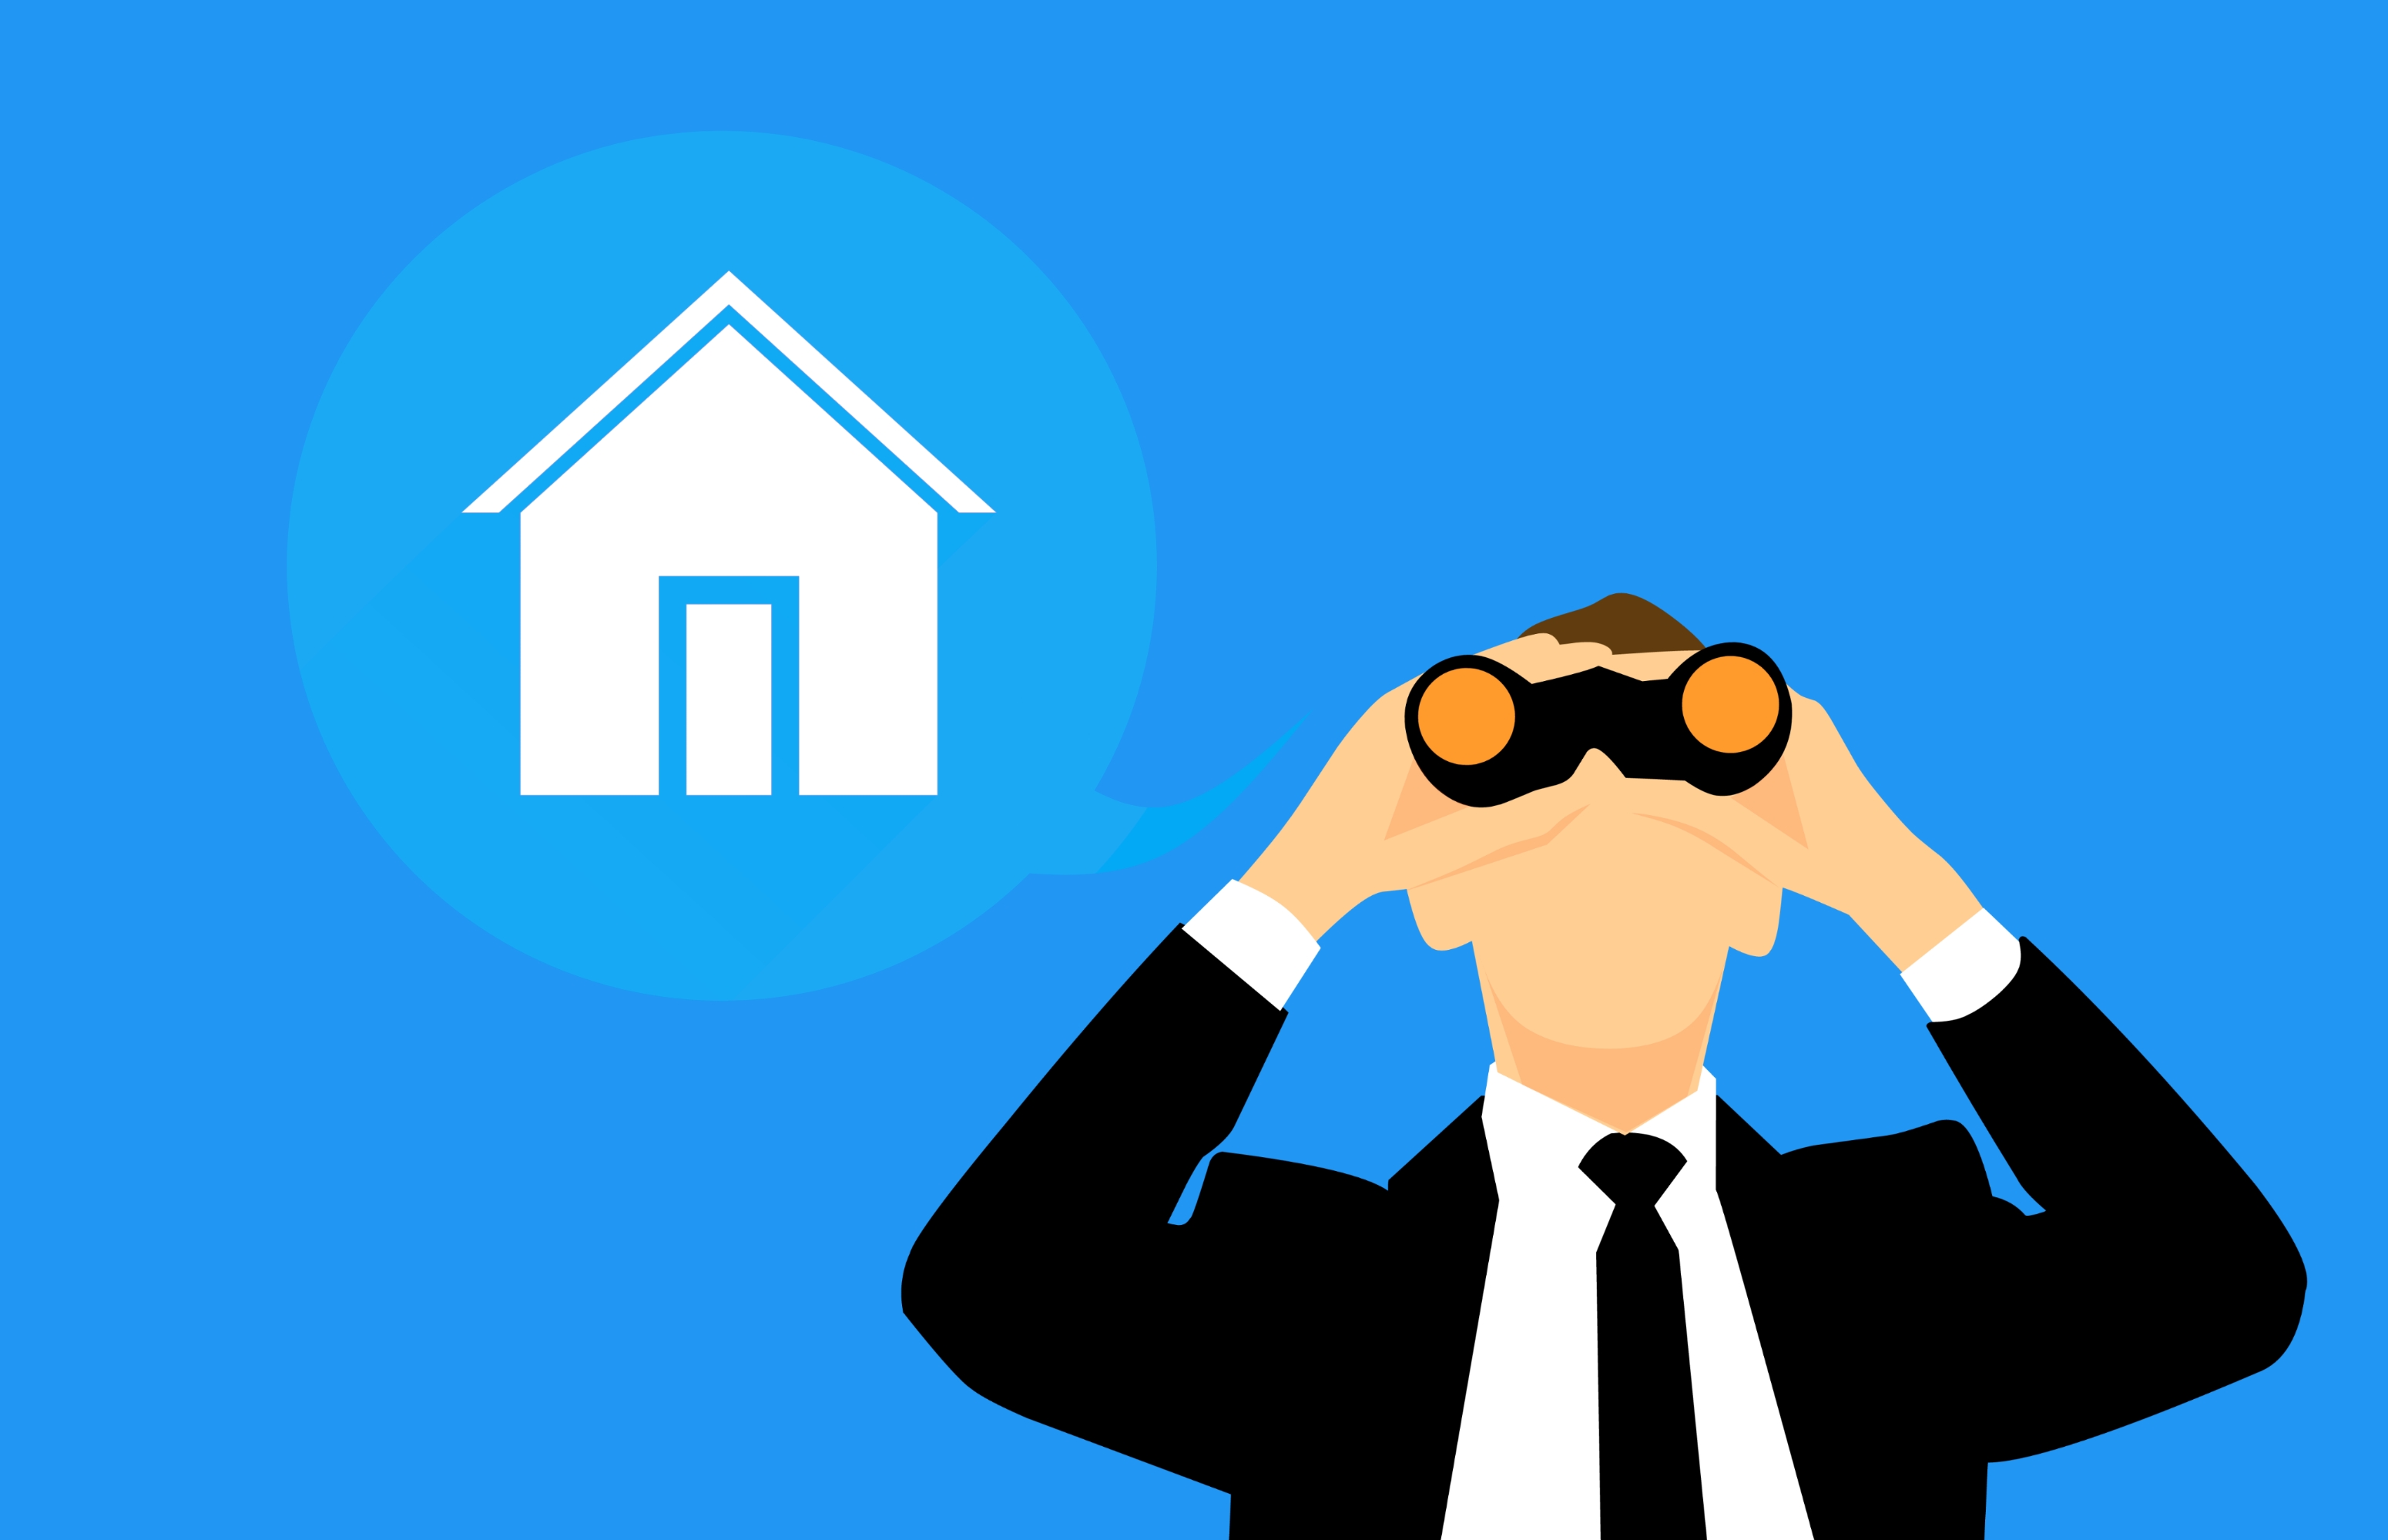
search, home, apartment, property, glass, magnifying, man, house, buy, sale, business, concept, estate, real estate, real, neighbors, rent, construction, investment, mortgage, architecture, cartoon, binoculars, illustration, sky, graphic design, eyewear, glasses, gesture